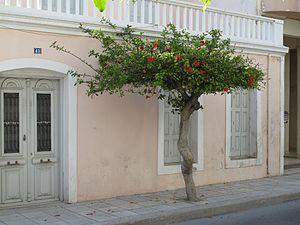
Sujet âgé d'hibiscus planté en alignement urbain
Hibiscus est un genre de plantes à fleurs annuelles ou vivaces qui comporte plusieurs centaines d'espèces. L'hibiscus fait partie de la famille des Malvacées.